Dogra (Unicode block)

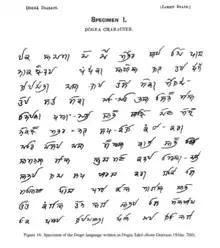
Dogra script specimen

The Dogra block was added to Unicode in June, 2018 with the release of version 11.0.